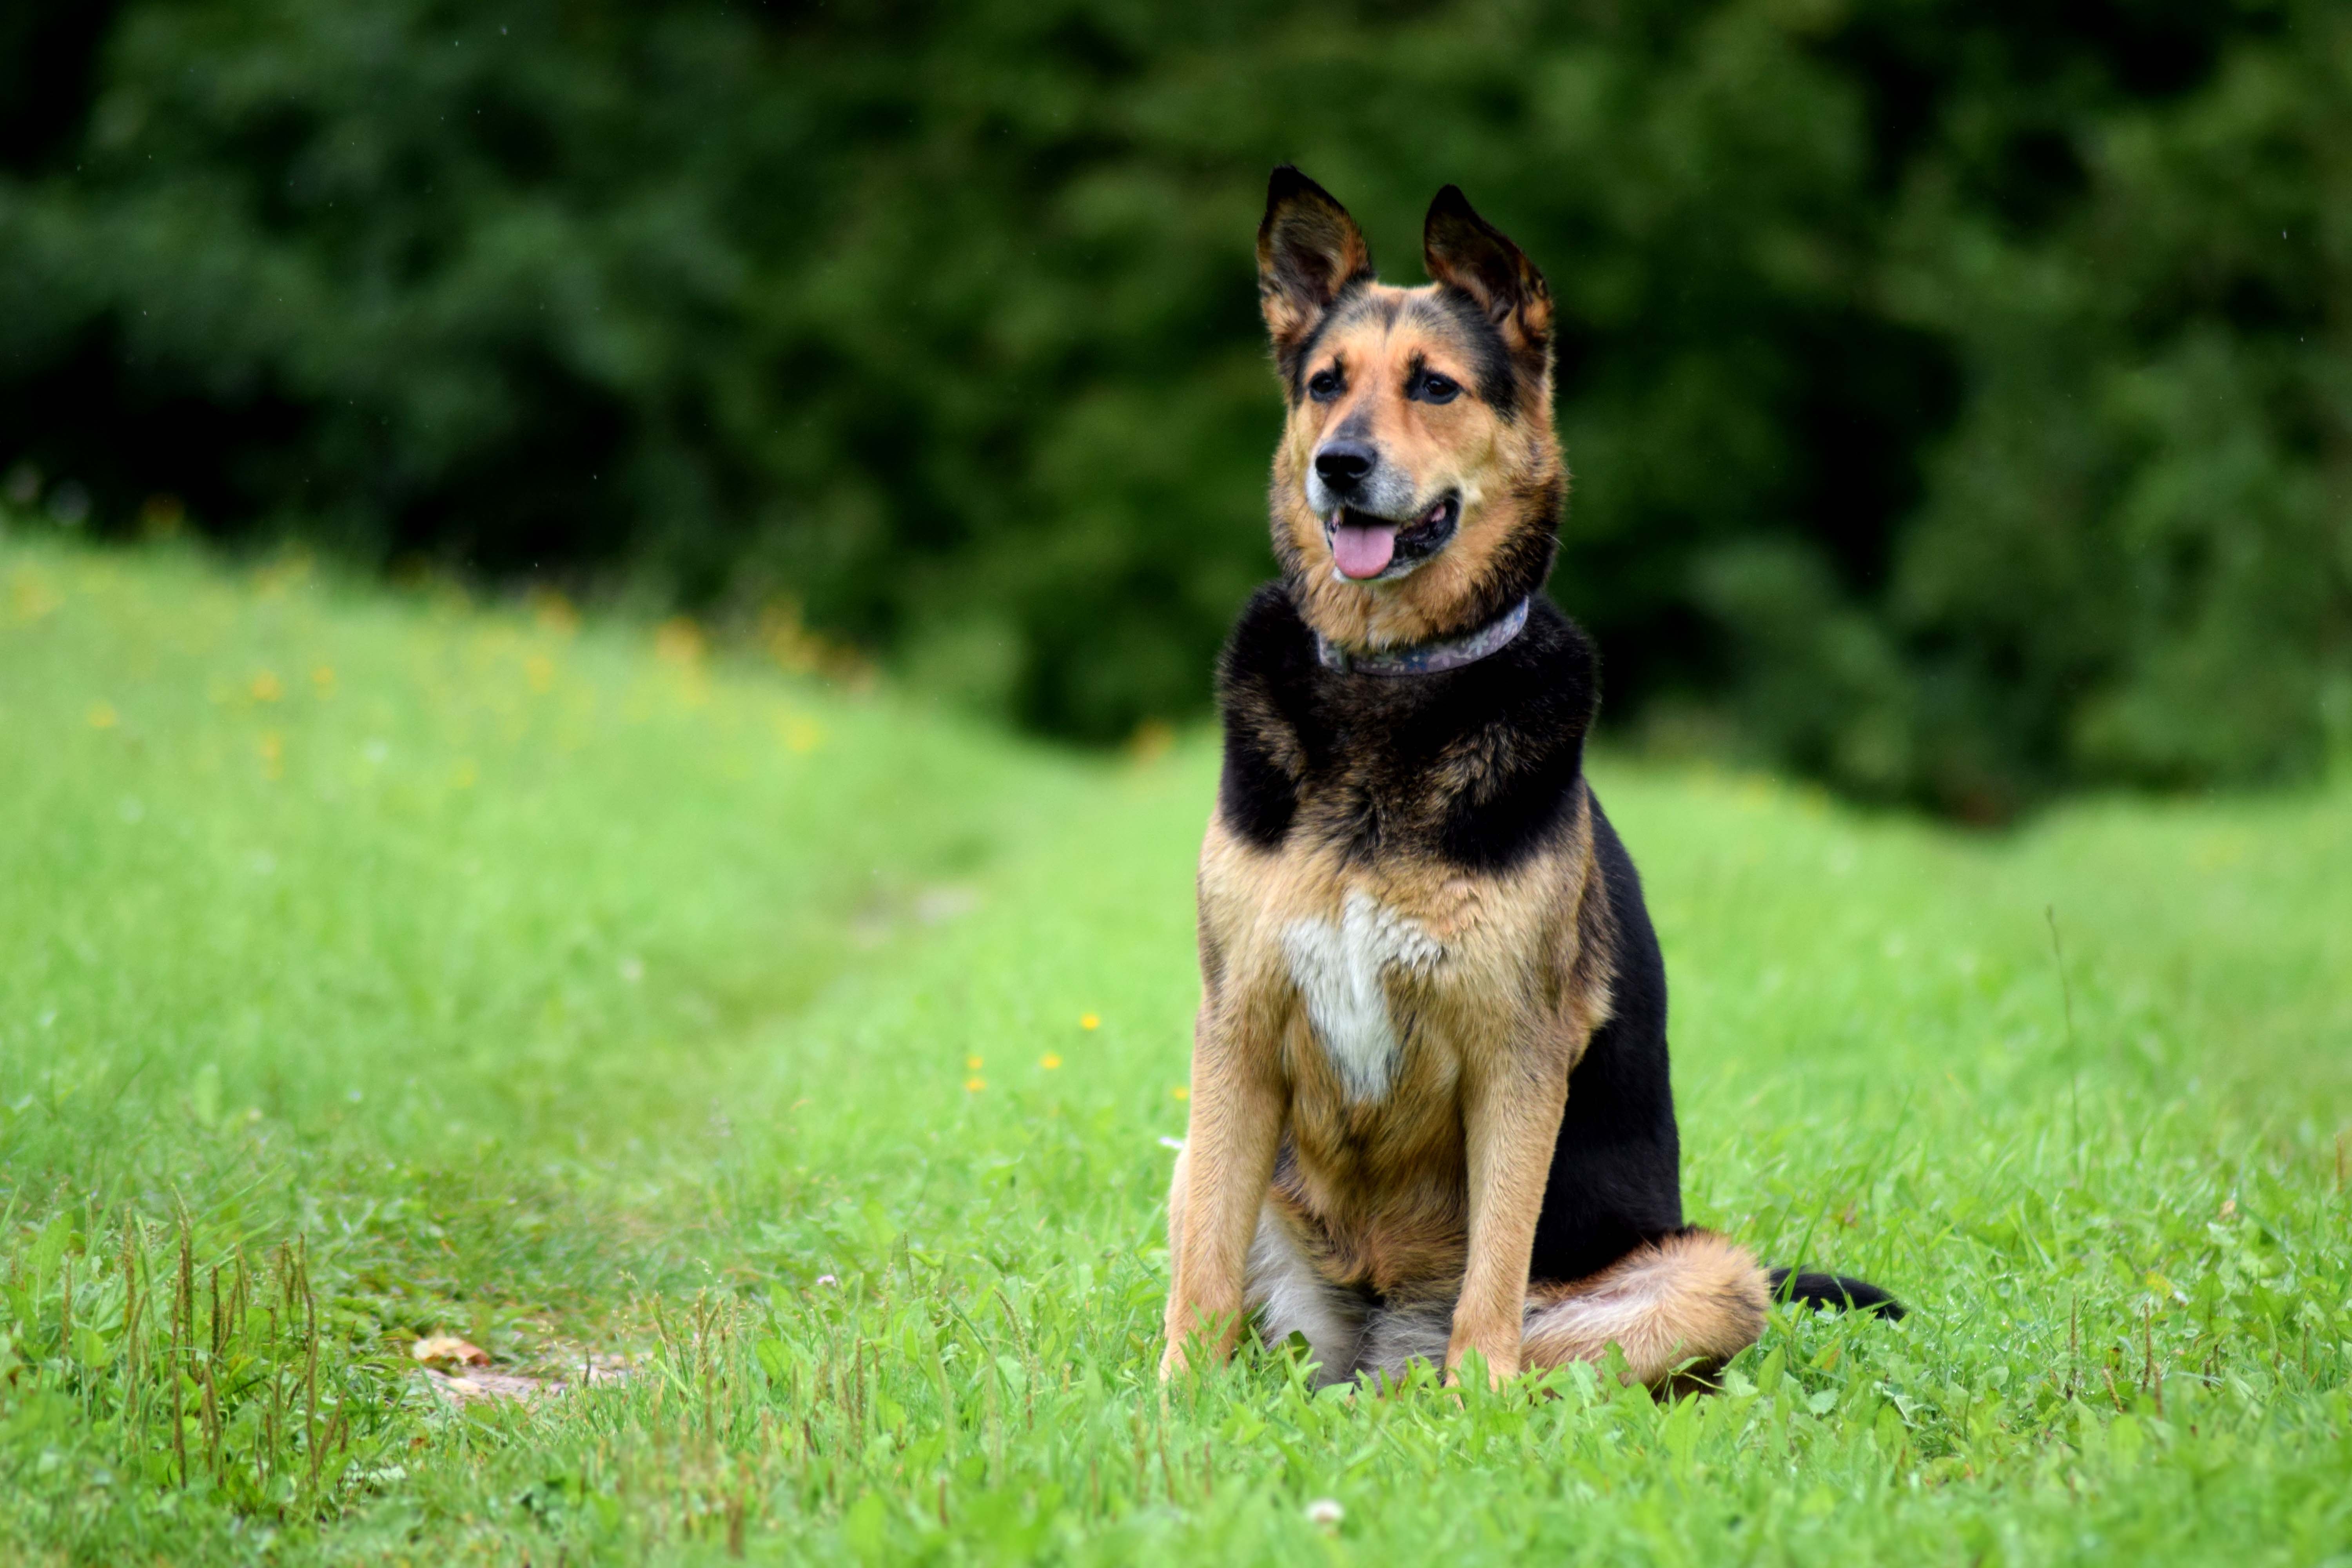
nature, grass, lawn, dog, animal, cute, canine, country, summer, pet, green, sitting, mammal, friend, sit, outdoors, happy, vertebrate, adorable, dog breed, doggy, pedigree, dog like mammal, dog breed group, east european shepherd, german shepherd dog